Lonnie Hanzon

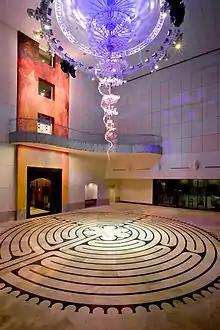
"Chandelier Chardin" commissioned by John Madden Company. Installed at the Palazzo Verdi in Greenwood Village, Colorado.

A largely self-educated artist, he made his own costumes and sets. He later transitioned into design when other performers such as Paratakeori, Foan Family Circus, the Berg & Prince Mime Company, among others began requesting costumes. He started designing store interiors and window dressings in 1981, and high fashion jewelry in 1982. In 2010 he won first place in the Paper Fashion Show put on by The One Club For Creativity Denver (Formerly Art Directors Club of Denver).